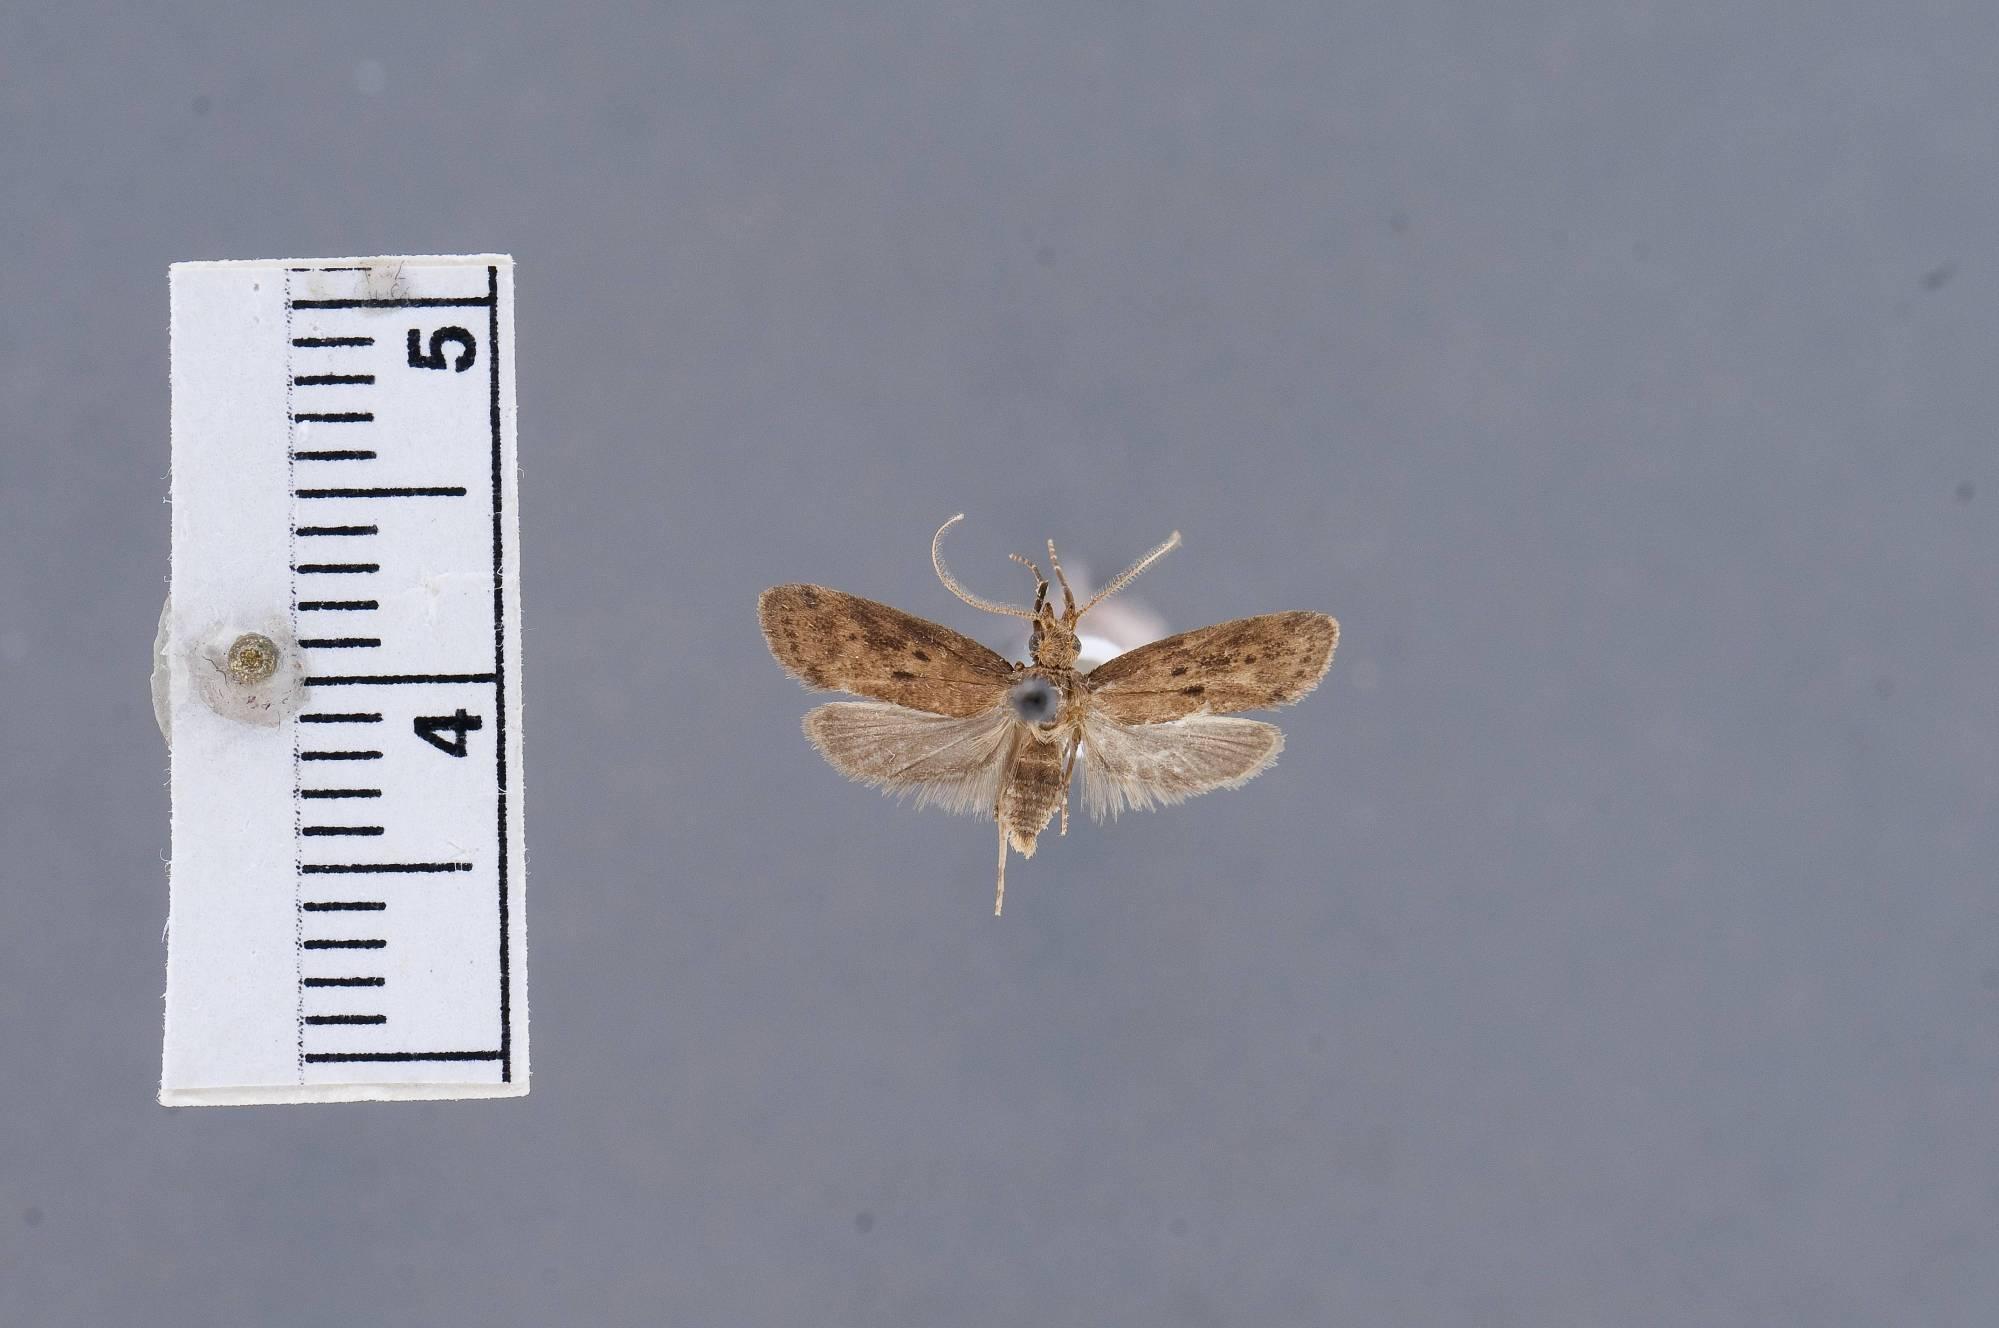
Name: Elaeonoma adeneia
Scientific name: Elaeonoma adeneia Clarke, 1984
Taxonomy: Animalia, Arthropoda, Insecta, Lepidoptera, Glossata, Oecophoridae, Oecophorinae
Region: J. F. Clarke
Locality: Hill 541, [Not Stated], Kosrae, Micronesia, Federated States of
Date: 20 Mar 1953